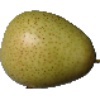
Label: Pear 1